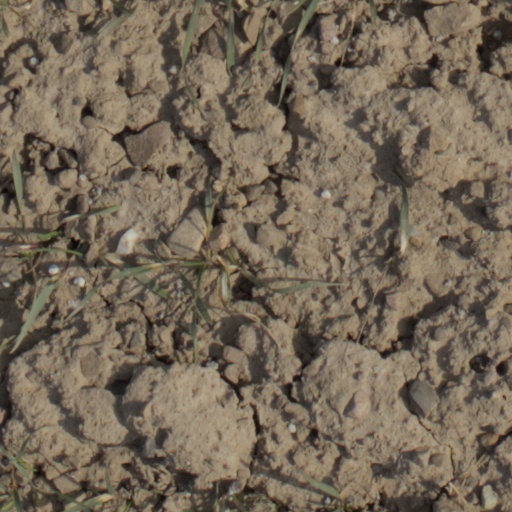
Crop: wheat